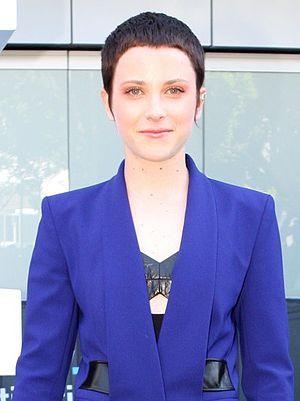
Emma Louise est une autrice-compositrice-interprète australienne. Elle a été nommée pour les J Award Unearthed 2011 en tant qu'Artiste de l'année, ainsi que meilleure artiste féminine au ARIA Awards 2013. Elle a aussi gagné de nombreux prix au Queensland Music Awards.